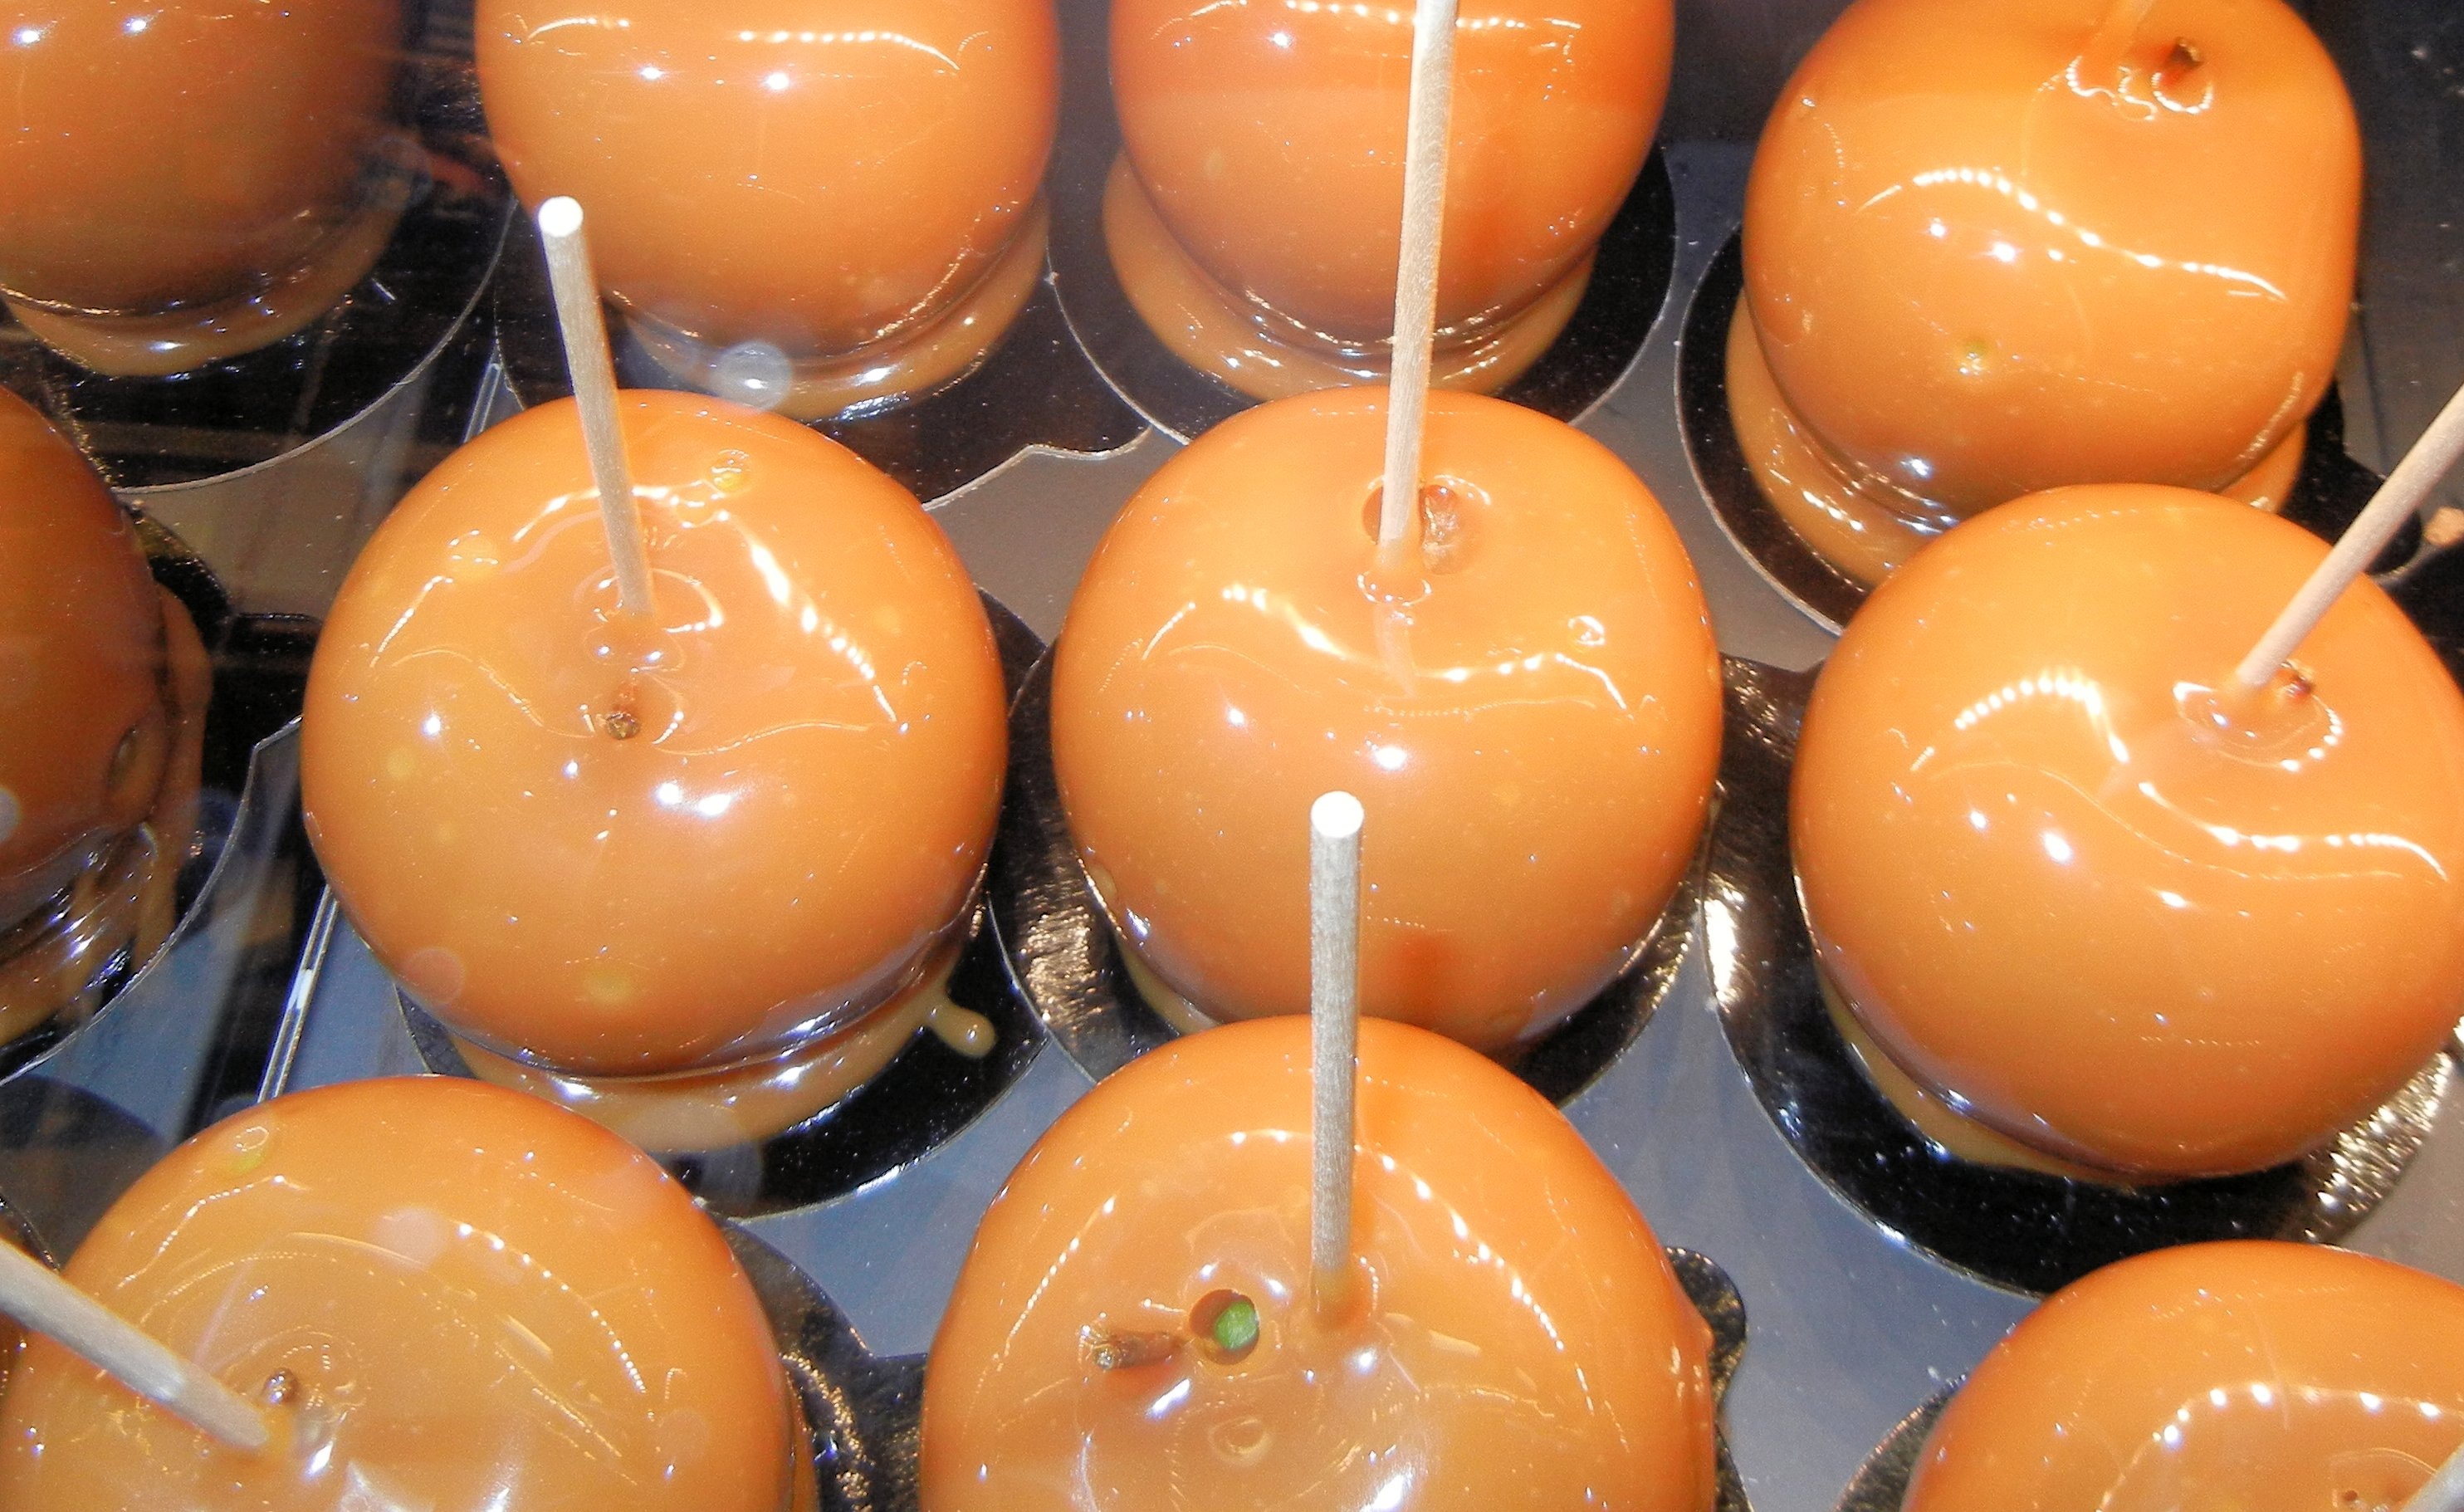
plant, fruit, sweet, orange, dish, food, produce, dessert, cuisine, caramel, apples, candy, clementine, sweetness, flowering plant